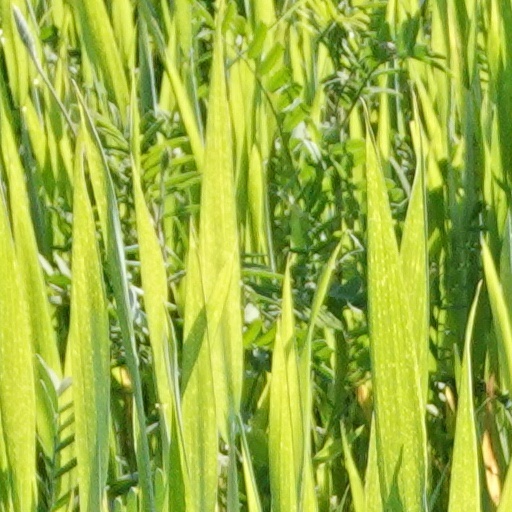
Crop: wheat